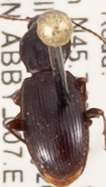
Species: Pterostichus pumilus
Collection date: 2018-05-01
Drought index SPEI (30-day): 1.046
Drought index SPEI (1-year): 0.1
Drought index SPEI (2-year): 0.71